Punt (boat)

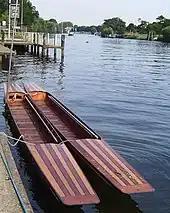
A pair of 2-foot racing punts

Except in the immediate vicinity of Magdalen Bridge, punting in Oxford is a surprisingly quiet and rural experience. Most of the punting is done on the River Cherwell, which flows through Oxford's protected green belt of fields and woods for the last few miles before it joins the Thames just south-east of Christ Church Meadow. Unfortunately this tranquillity comes at a price, for the Cherwell is both deep and muddy, and the muddy patches cling tenaciously to the pole's shoe at unexpected moments. The problem of poles getting stuck in the mud can be mitigated by twisting the pole at the end of a stroke, before trying to pull it out.